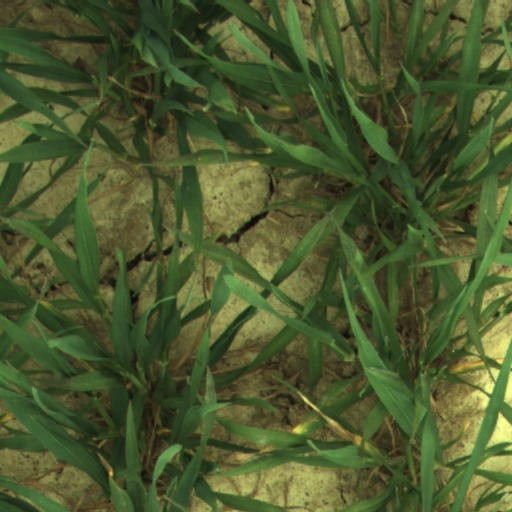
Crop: wheat